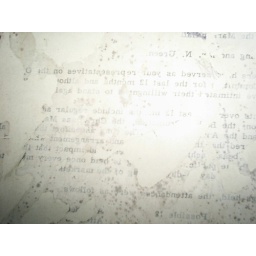
Former fish market in Northampton